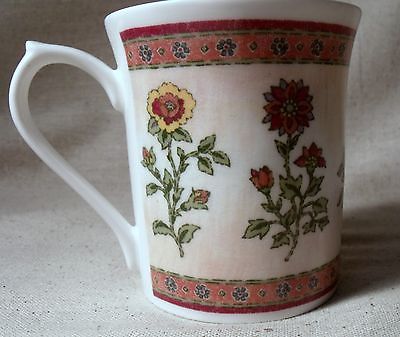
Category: mug